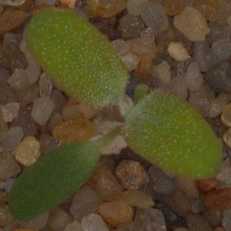
Label: fat_hen